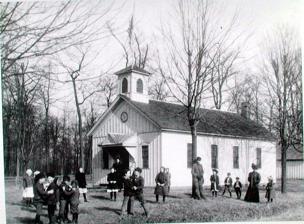
Building: Warren Township District No. 4 School
Country: United States of America
Year built: 1875
United States historic place Warren Township District No. 4 School U.S. National Register of Historic Places Michigan State Historic Site Show map of Michigan Show map of the United States Location 27900 Bunert Rd., Warren, Michigan Coordinates 42°29′57″N 82°58′33″W / 42.49917°N 82.97583°W / 42.49917; -82.97583 Built 1875 NRHP reference No. 12000308 Significant dates Added to NRHP May 29, 2012 Designated MSHS April 20, 1989 The Warren Township District No. 4 School , also known as the Bunert School , is a one-room schoolhouse building located at 27900 Bunert Road in Warren, Michigan . It was listed on the National Register of Historic Places in 2012 and designated a Michigan State Historic Site in 1989. It is the last one-room schoolhouse remaining in Warren. History In January 1875, August and Mine Bunert sold a plot of land at the northeast corner of the intersection of Bunert and Martin Roads to the Warren School District for the purpose of constructing a school. The district constructed this one-room schoolhouse on the site later in the year, formally known as the Warren Township District No. 4 School, but commonly called the Bunert School after the original landowners.  The building was used for K-8 students until 1928, when a second building was constructed nearby for older students. The original Bunert School was then used for K-4 until 1944, when the nearby Charwood School was built. That span makes the school the longest-used one-room schoolhouse in Warren. After 1944, the district used the structure as a meeting hall; it was later sold to John O'Connor (along with the 1928 structure), and converted into a six-room residence. The Santa Maria Lodge purchased both buildings in 1970.  In 1987, the Lodge offered the 1875 building to the Warren Historical Society, who raised $22,000 to restore it.  The structure was moved to its present location in 1988, and is used as an educational museum. The 1927 school is still in its original location. Description The Warren Township District No. 4 School is a single-story wood frame structure with a gable roof sitting on a concrete foundation. The exterior is covered with board and batten siding, and the interior has wooden floors, tin ceiling, and wooden wainscoting . References